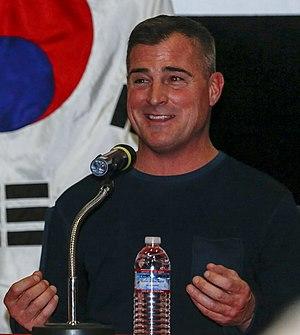
George Coleman Eads III, né le 1ᵉʳ mars 1967 à Fort Worth, est un acteur américain.